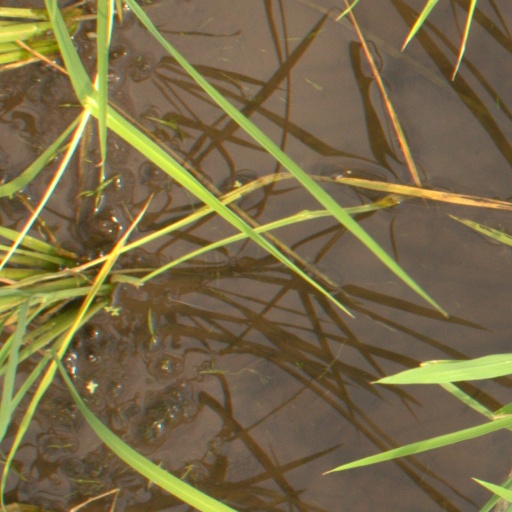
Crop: rice